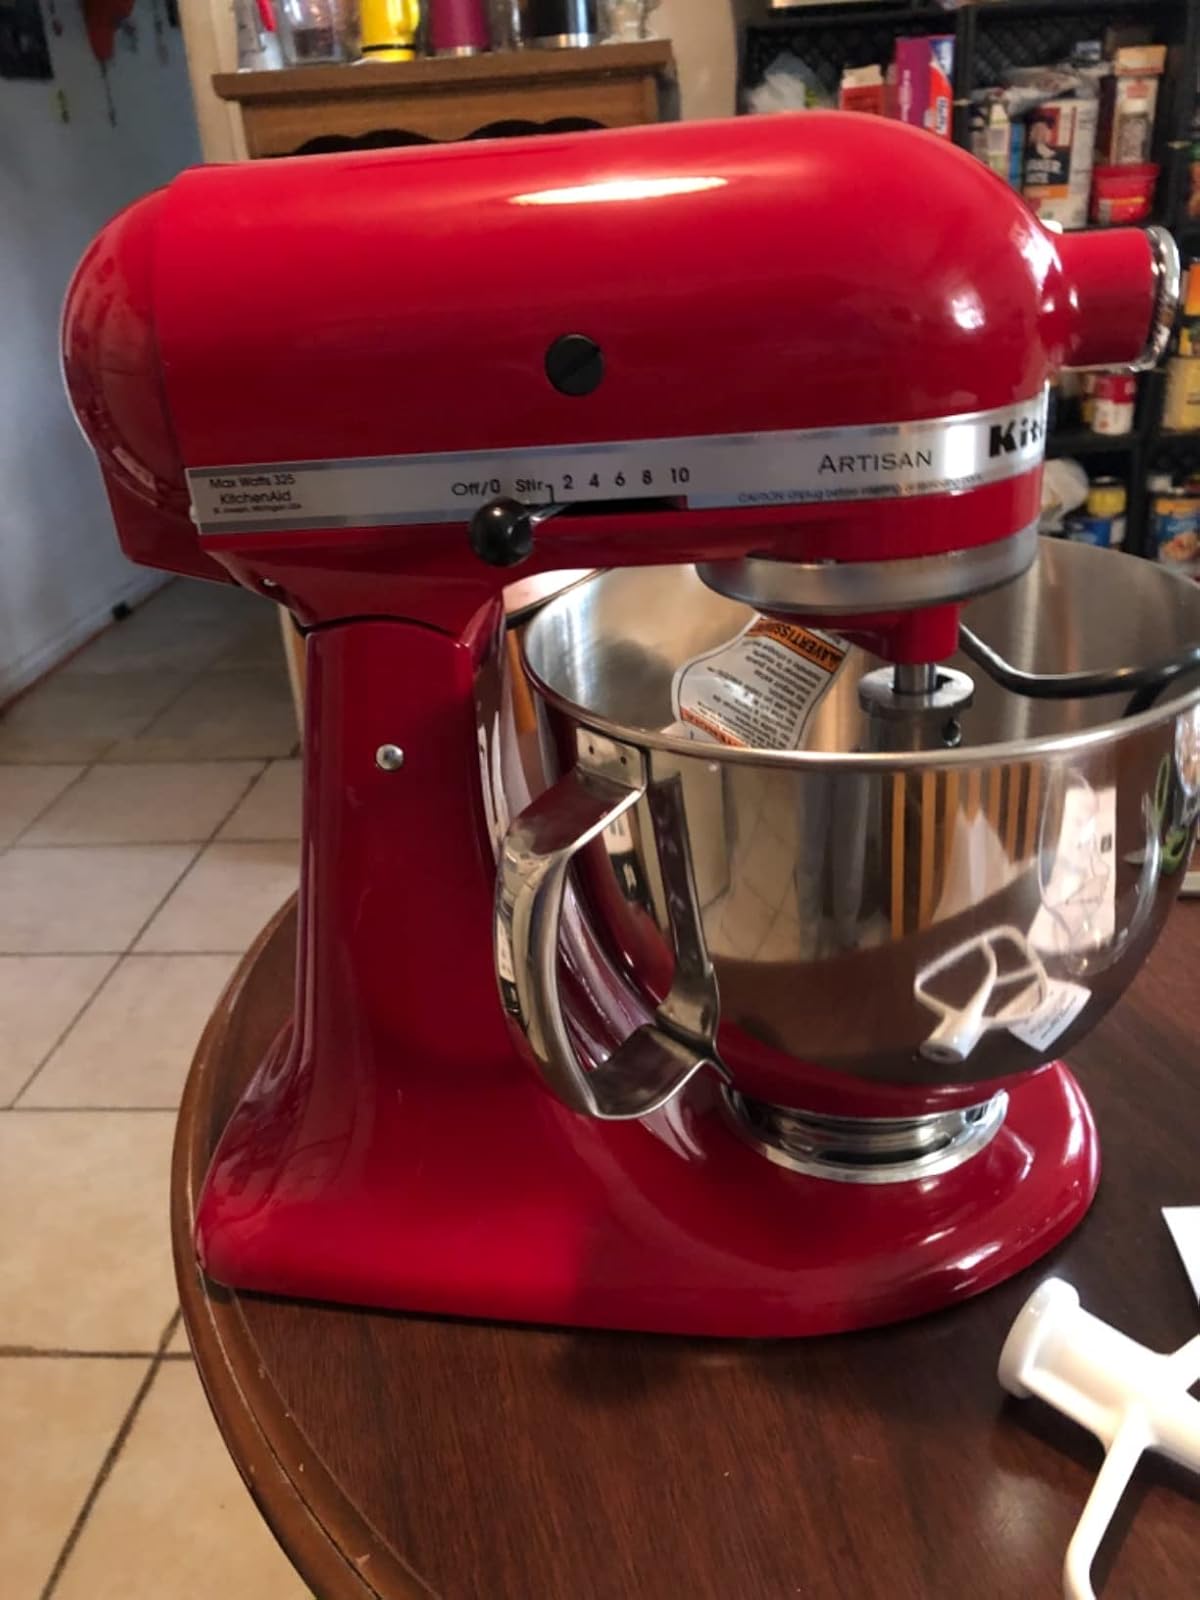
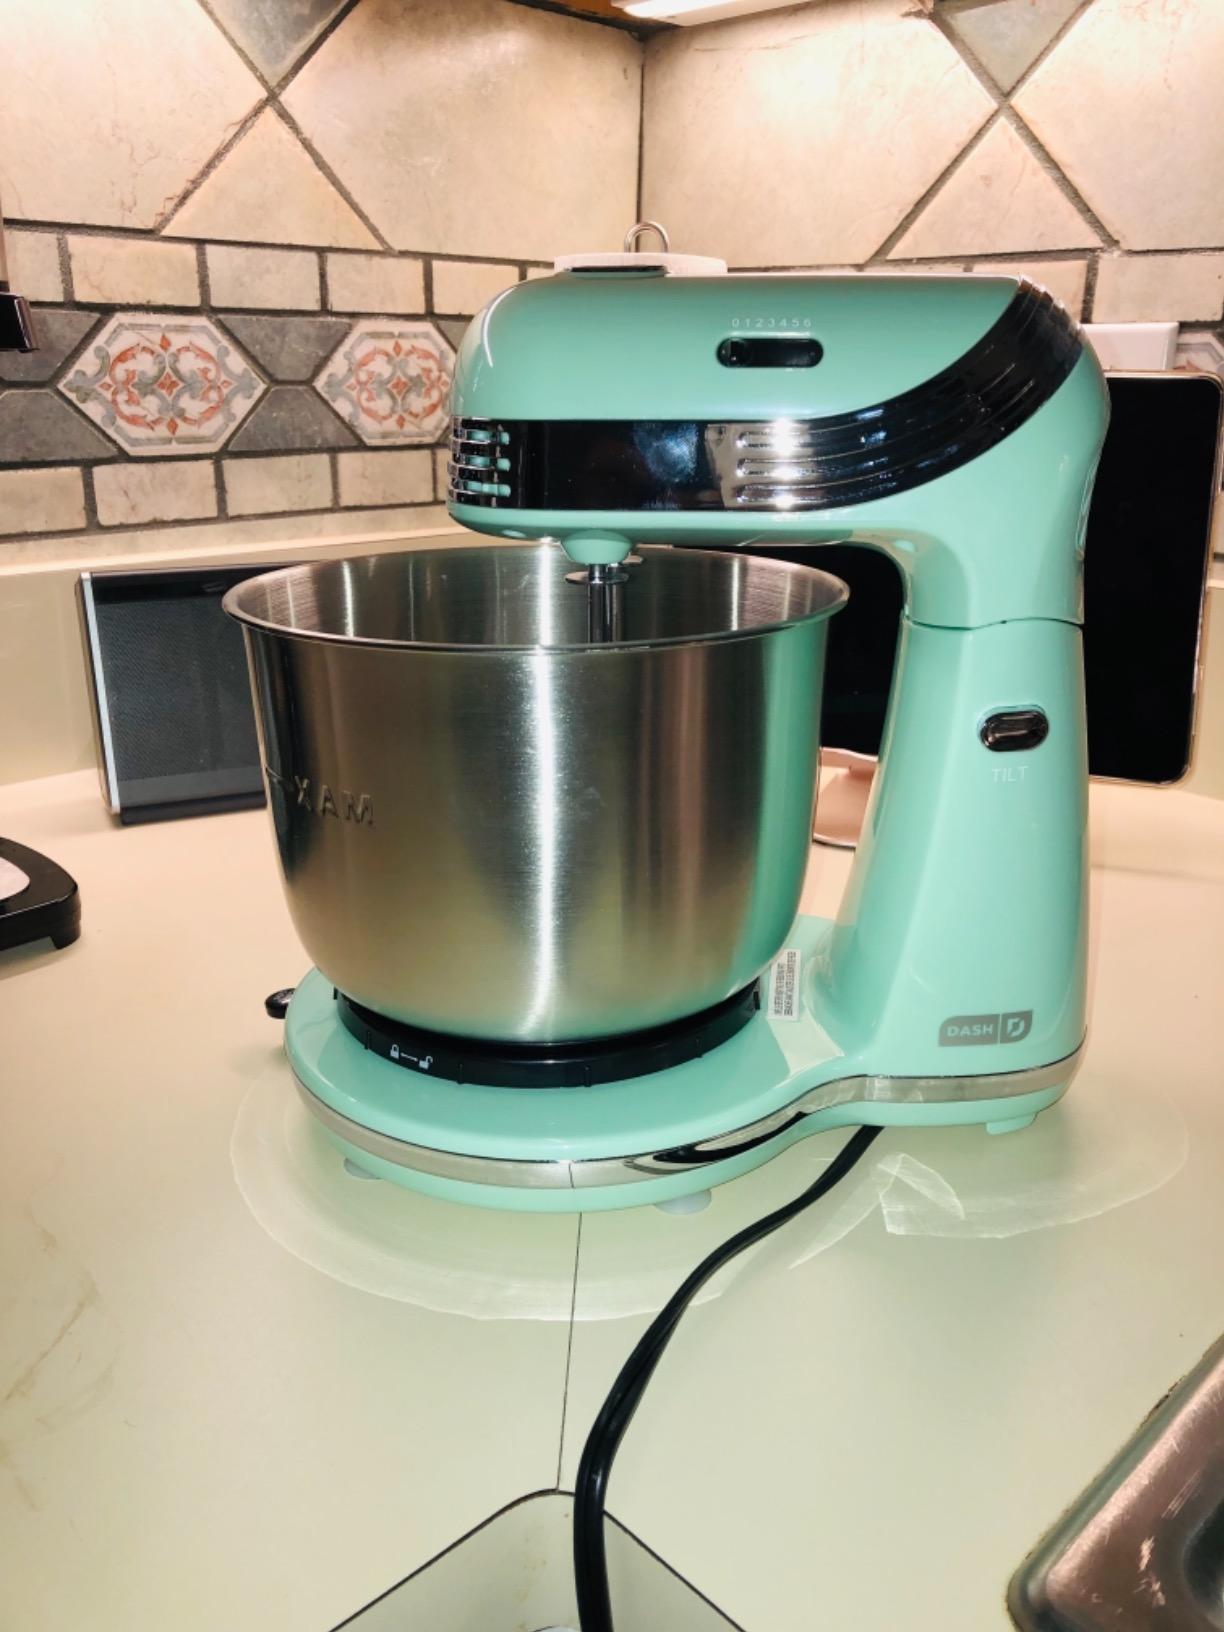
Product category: items_mixer
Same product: no